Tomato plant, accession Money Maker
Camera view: horizontal (90 deg, fisheye); turntable rotation: 330 degrees
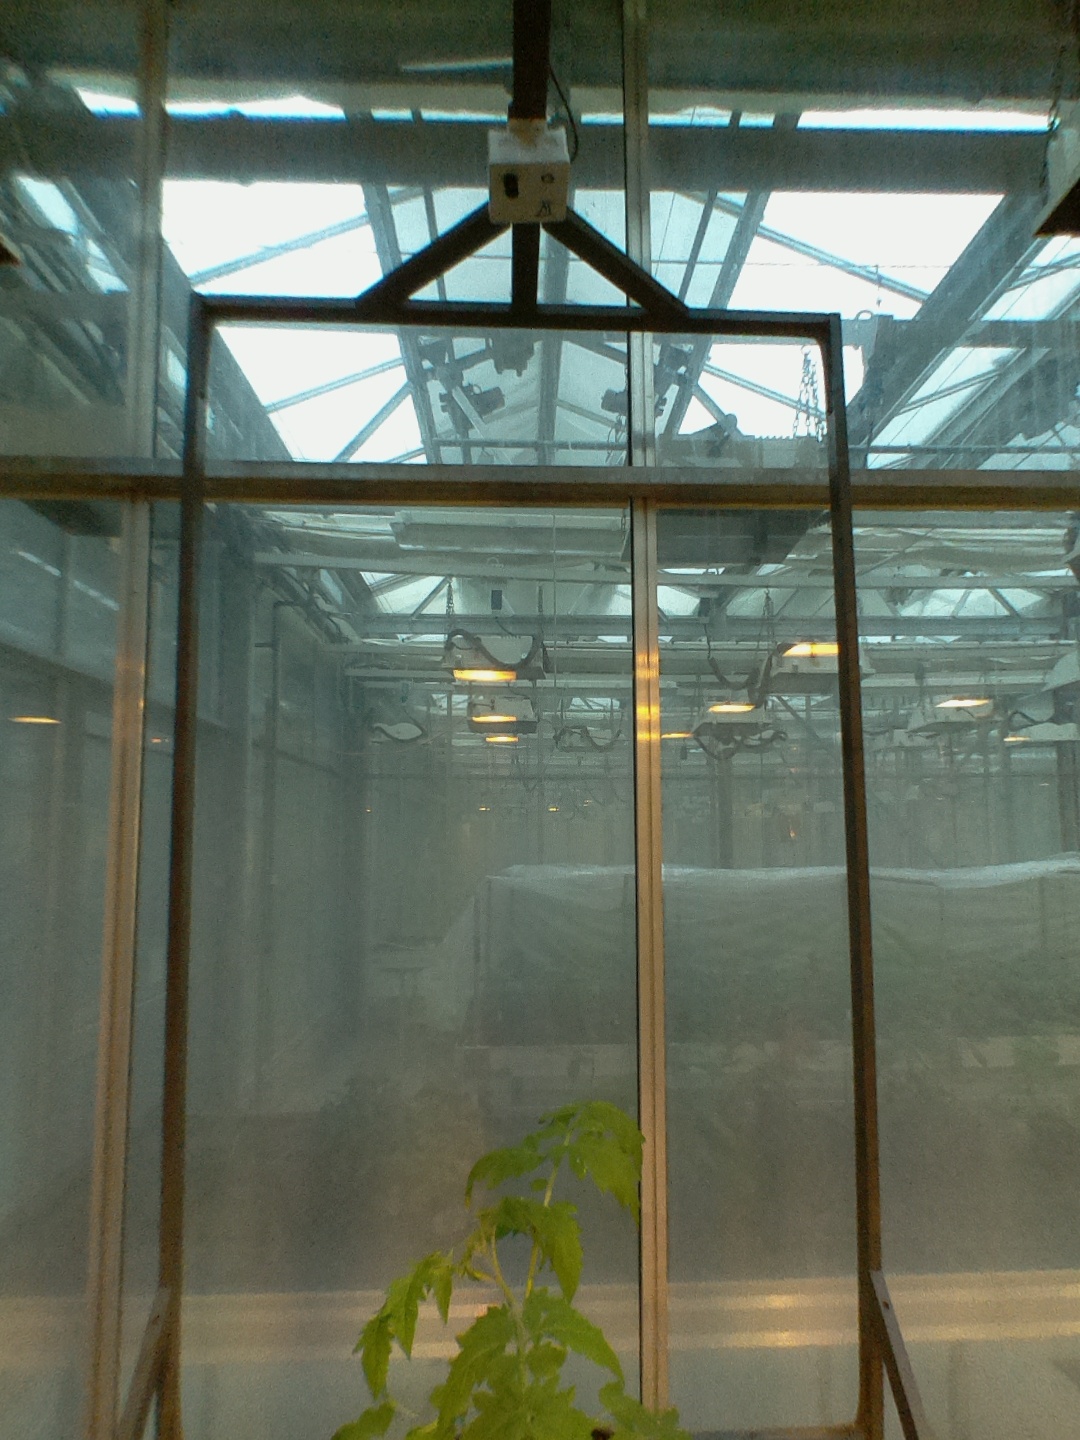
BBCH growth stage 13: 6 of true leaves visible